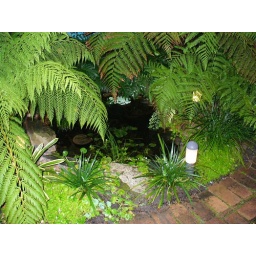
In ground pond with dicksonia antarctica tree ferns overhanging. Australian native waterlilies in this one